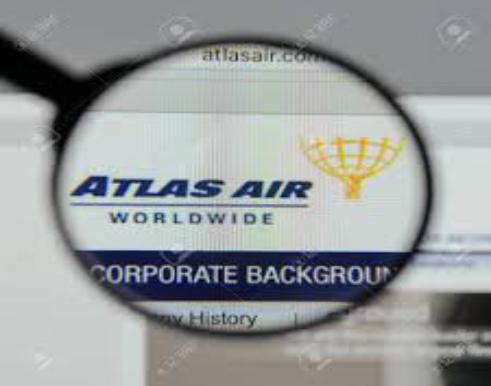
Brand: atlas air
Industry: Transportation